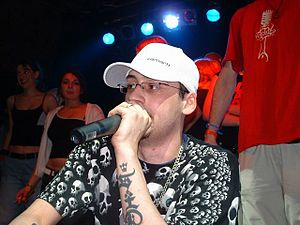
Sido
Sido under interview
Sido er kunstnernavnet til Paul Hartmut Würdig, som er en tysk rapper/hiphopartist.